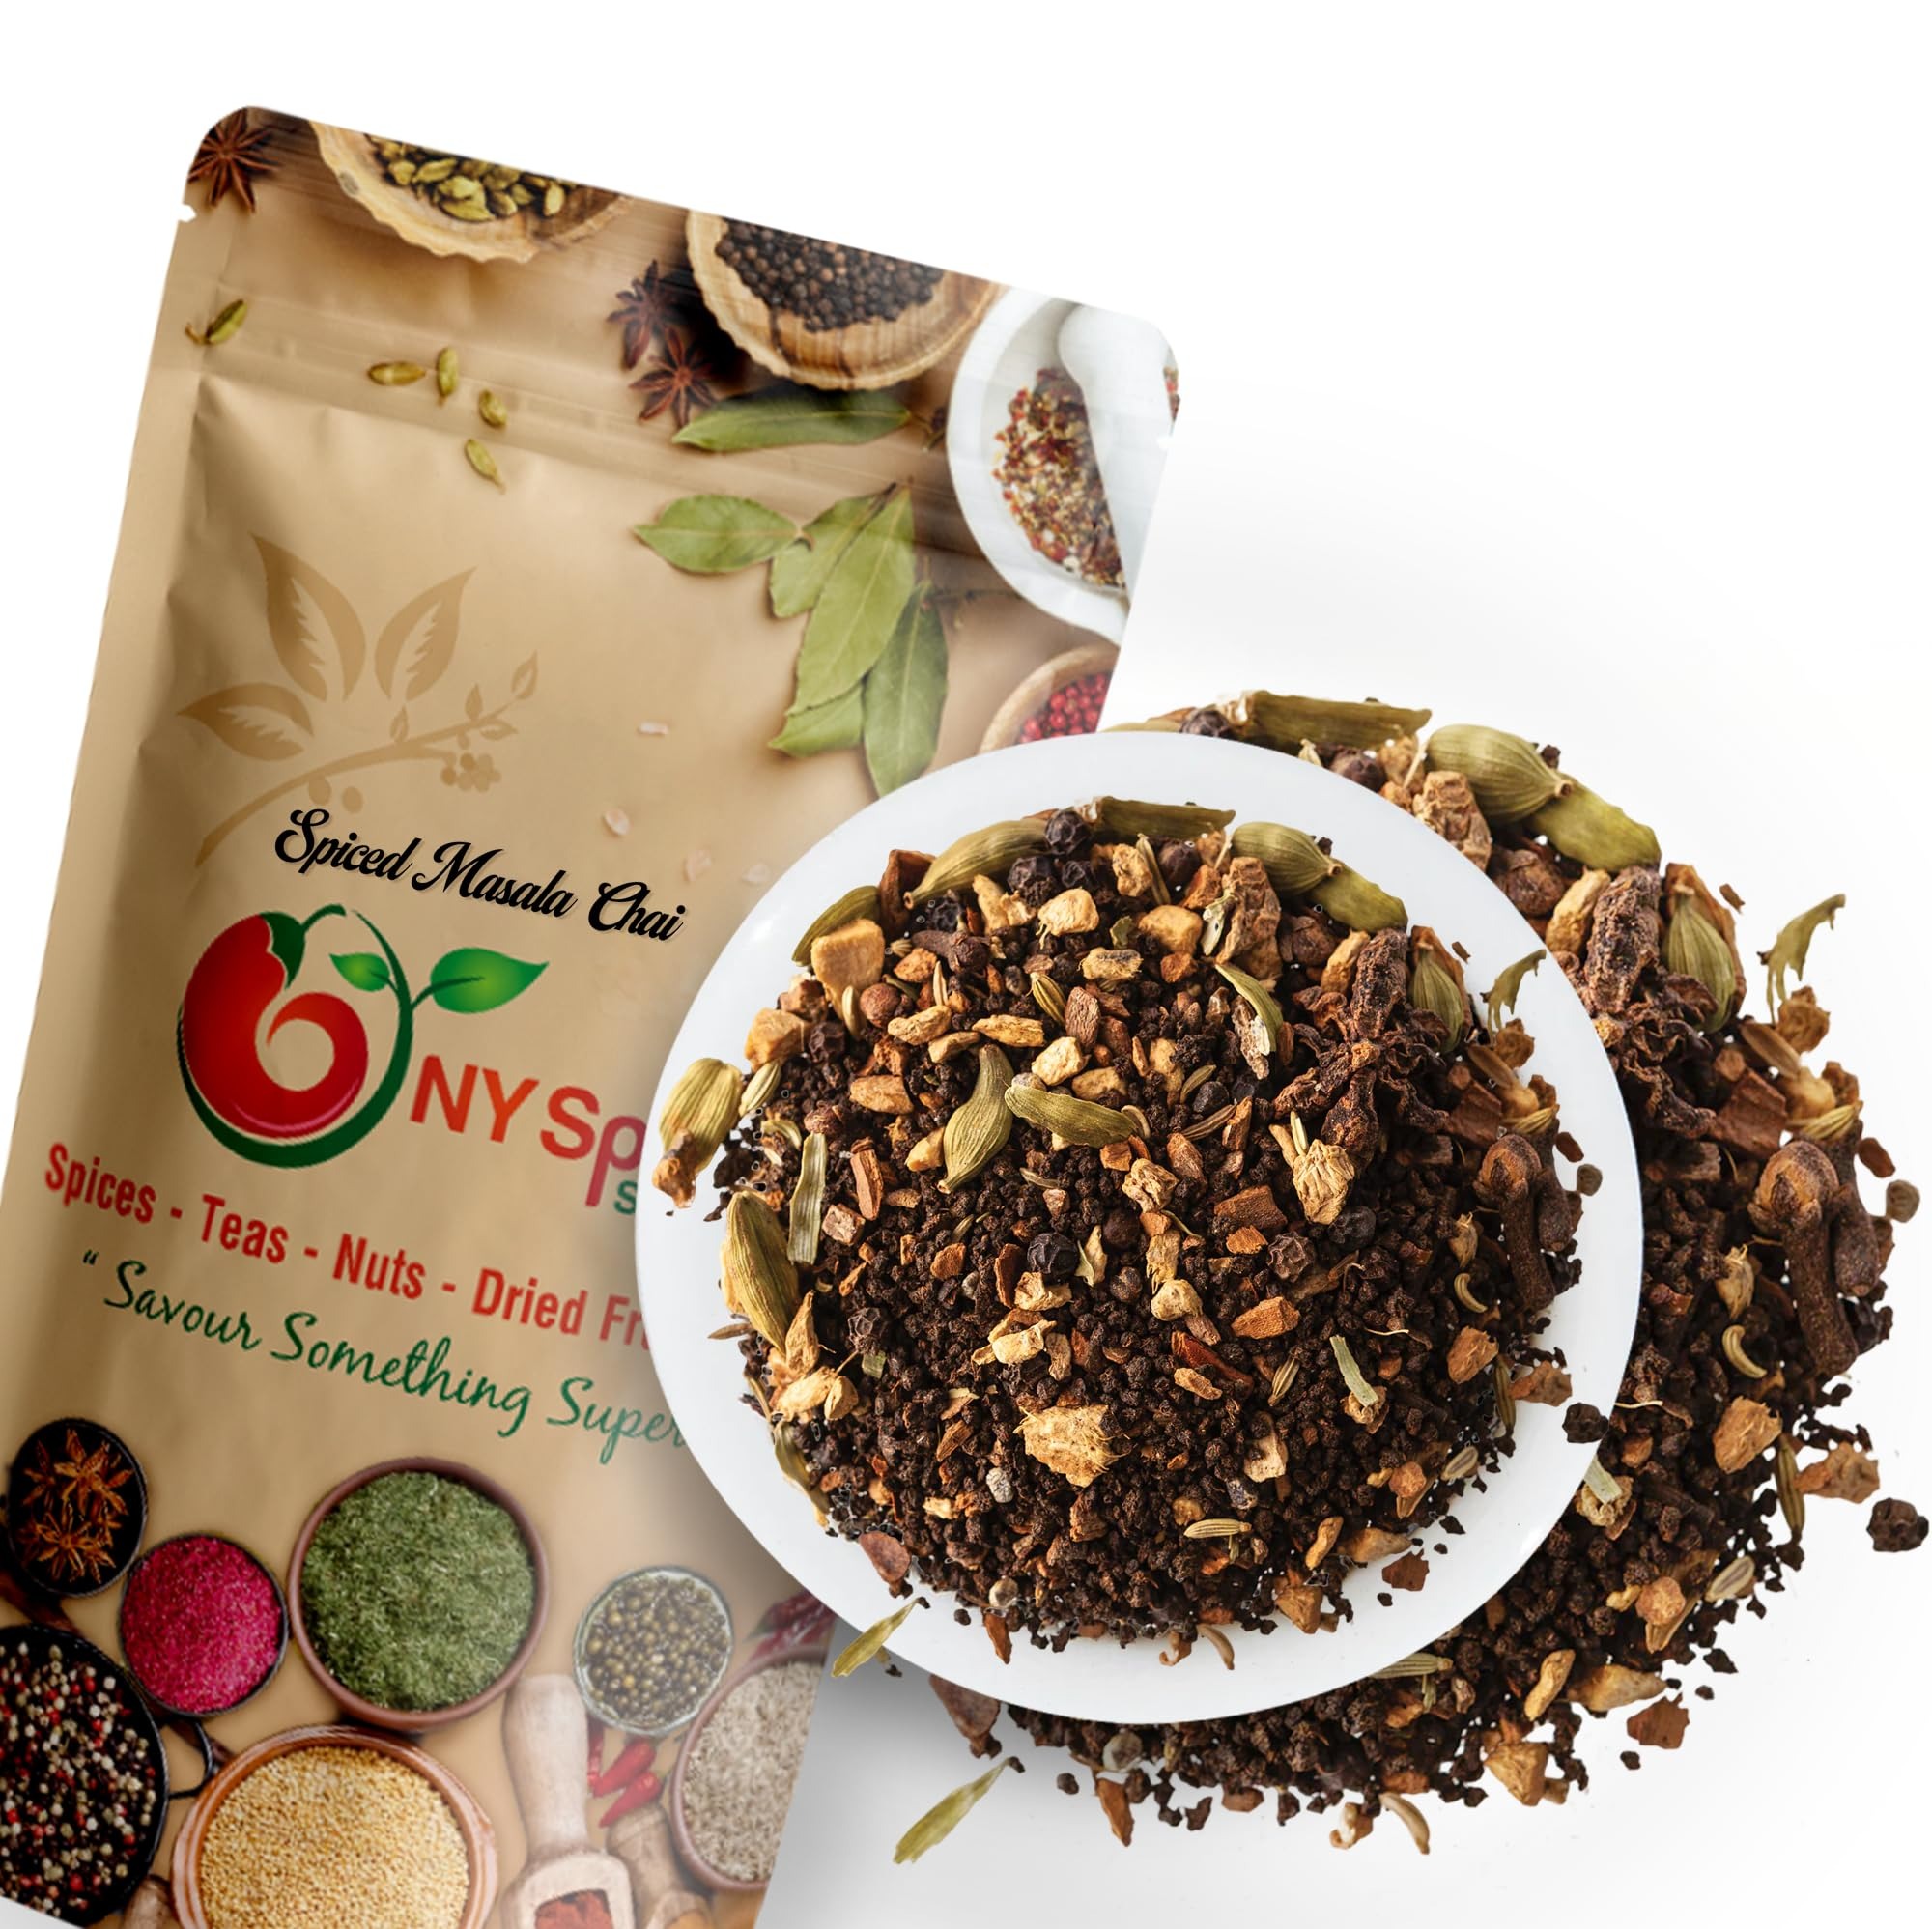
Item Name: NY Spice Shop Spiced Masala Chai Tea - 8 Ounce Premium Tea Blend of Natural Indian Spices Bold Flavor Black Tea
Bullet Point 1: 🌶️ AUTHENTIC SPICED MASALA CHAI - NY Spice Shop brings you an authentic Spiced Masala Chai Tea, blending traditional Indian spices for a flavorful and aromatic Black tea experience that delights the senses.
Bullet Point 2: ☕ BOLD FLAVORS OF INDIA - Immerse yourself in the bold and vibrant flavors of our Spiced Masala Chai. With a perfect balance of spices like cinnamon, cardamom, cloves, and ginger, each sip is a journey to the streets of India.
Bullet Point 3: 🍵 PREMIUM TEA AND SPICE BLEND - We carefully select the finest tea leaves and spices to create our Spiced Masala Chai, ensuring a rich and indulgent brew that captures the essence of authentic Indian chai.
Bullet Point 4: 🌿 VERSATILE AND INVIGORATING - Enjoy NY Spice Shop's Spiced Masala Chai any time of day. Whether you need a morning boost or an evening treat, its invigorating flavors will awaken your senses and uplift your mood.
Bullet Point 5: 🎁 SHARE THE FLAVORS OF INDIA - Treat yourself or your loved ones to the exotic taste of Spiced Masala Chai from NY Spice Shop. Packaged with care, it's the perfect gift for chai enthusiasts and anyone craving a taste of India.
Product Description: Black Tea
Value: 8.0
Unit: Ounce

Price: 45.99